Hivos

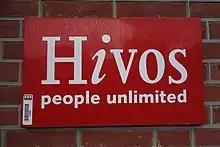

Hivos (Humanist Institute for Development Cooperation) is an international cooperation organization, with its global office in The Hague, The Netherlands. Hivos provides support to civil society organizations working in Africa, Latin America, the Middle East and Asia. It is one of very few INGOs with a distinctly humanist ethos.